Mehrdad Oskouei

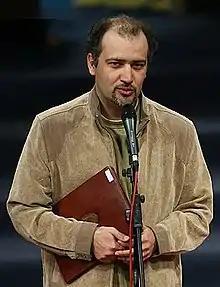

Mehrdad Oskouei (born in Tehran, Iran in 1969) is an Iranian independent film producer, film director, screenwriter of documentary films and film educator.